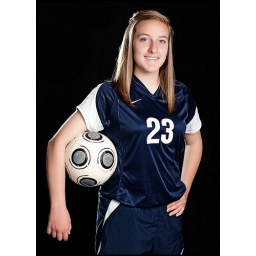
Second attempt at studio lighting against both black and white backgrounds.